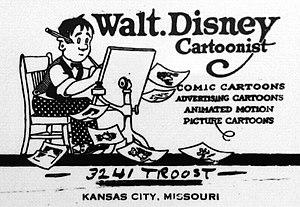
The Walt Disney Company est une entreprise américaine créée en 1923 par Walt Disney, sous le nom Disney Brothers Studios. Elle est en 2012 le premier groupe de divertissement au monde, présent dans l'industrie des médias avec des émissions et séries télévisées, du cinéma avec des courts métrages d'animation, des longs métrages d'animation et des films en prises de vues réelles, dans l'industrie du tourisme et des loisirs ainsi que les produits dérivés de ses nombreuses productions. Elle assure aussi la distribution de productions de tiers.
Walter Elias Disney dit Walt Disney [ˈwɔːlt ˈdɪzni] est un producteur, réalisateur, scénariste et animateur américain, né le 5 décembre 1901 à Chicago et mort le 15 décembre 1966 à Burbank. Il est l'un des pionniers de l'animation et est une icône du XXᵉ siècle.